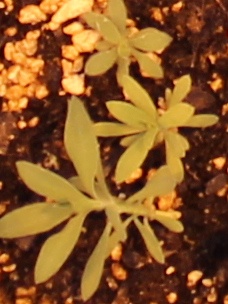
Label: Kochia